Narcondam Island

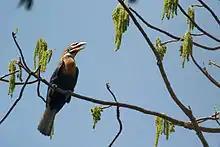
A Narcondam hornbill

About 25-32 bird species, both resident and migratory, have been recorded from the island. Of these, the most famous is the Narcondam hornbill ("Rhyticeros narcondami"), a threatened hornbill that is endemic to the island. The closest living relative of the bird is the Blyth's hornbill ("Rhyticeros plicatus"). It has the smallest range of any Asian hornbill and only has a population of between 300 and 650 individuals, but still has a stable population.